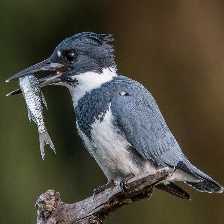
Species: BELTED KINGFISHER
Scientific name: MEGACERYLE ALCYON